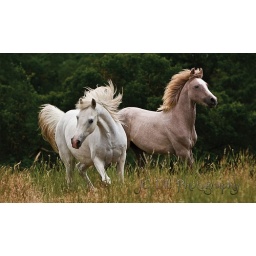
Beautiful Purebred Arabian horses gallop in a pasture near Stockton, CA. These are horses from the Davenport line.